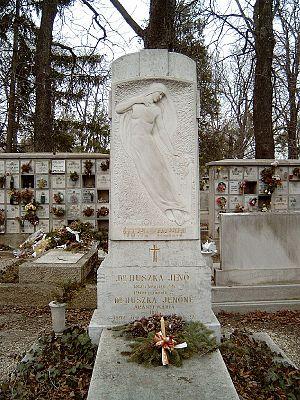
Jenő Huszka [ˈjɛnøː ˈhuskɒ], né le 24 avril 1875 à Szeged et décédé le 2 février 1960 à Budapest est un compositeur hongrois d'opérettes.